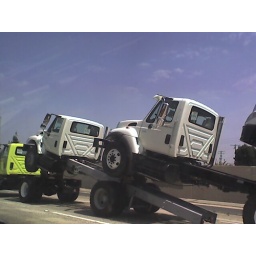
there were actually four trucks in total, but i couldn't fit them all int he shot dammit... yellow white white white